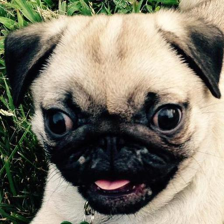
Label: animals